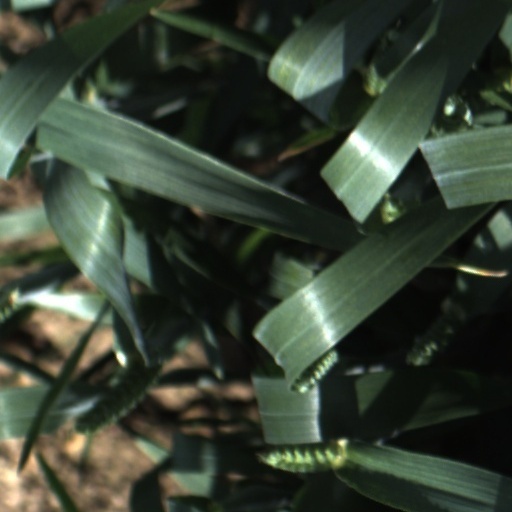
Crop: wheat